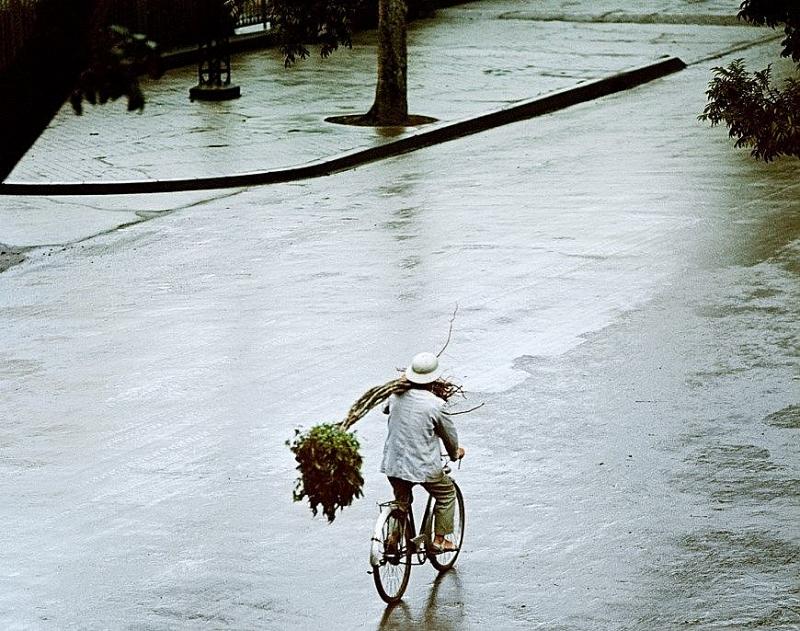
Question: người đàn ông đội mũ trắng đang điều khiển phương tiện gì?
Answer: ông ấy đang điều khiển xe đạp